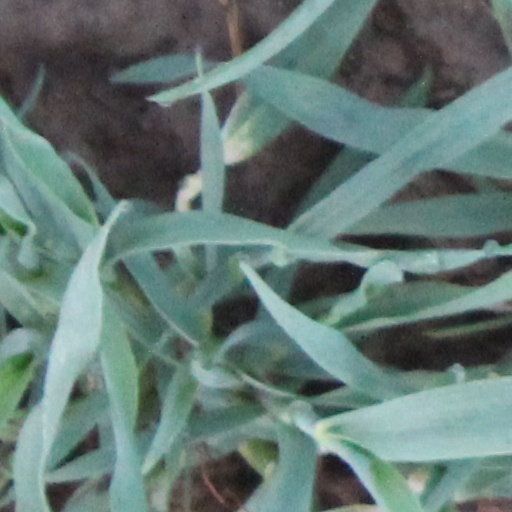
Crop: wheat